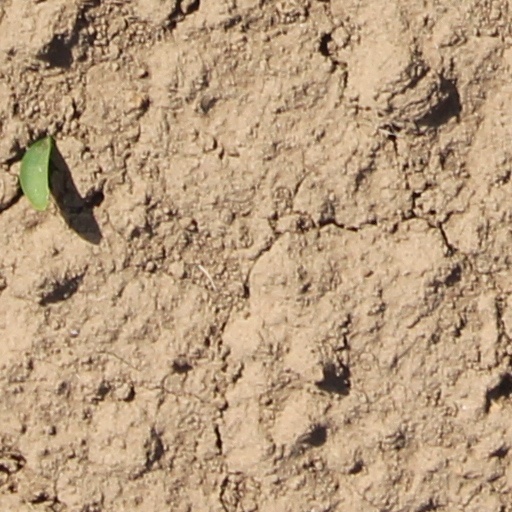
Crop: wheat